Chevrolet Colorado

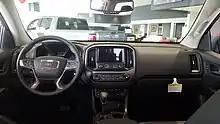
2022 GMC Canyon interior

GM Thailand manufactured the Colorado from March 2004 with a mildly altered styling compared to the North American version. In late January 2006, Chevrolet introduced a G-80 differential lock system as optional for most Colorado trim levels. This feature is not available on the D-Max. Thai-market Colorados received a minor redesign in late 2007, with the front fascia being altered by toning down the American influence. The facelifted model was exported to Australia as the Holden Colorado from 2008.